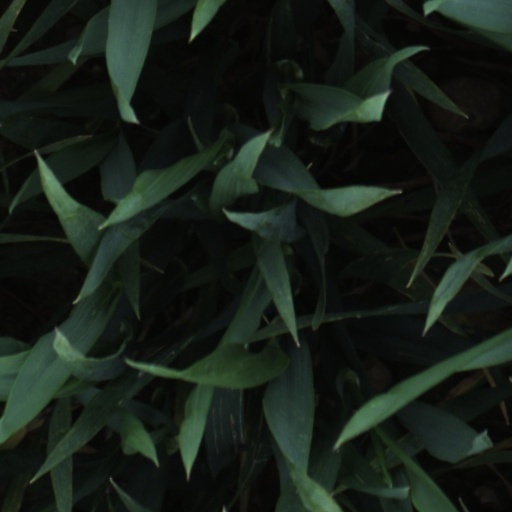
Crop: wheat